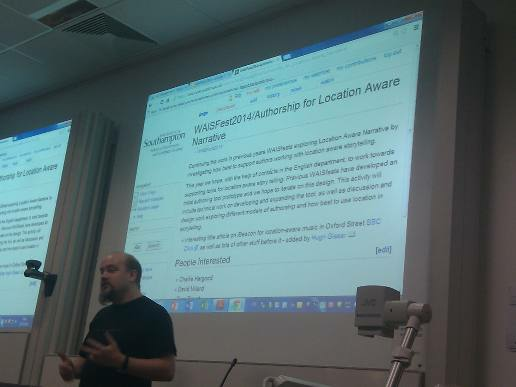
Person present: Yes